No. 111 Squadron RAF

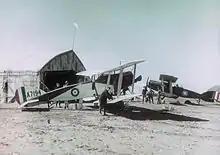
1st Australian Flying Corps Bristol F.2 Fighters in Palestine, 1918.

No. 111 Squadron of the Royal Flying Corps was formed at Deir el-Balah, Palestine, on 1 August 1917, under the command of Major Shekleton, with a mixed bag of single seat fighters as the first dedicated fighter squadron in the region. Its mission was to restrict enemy reconnaissance flights and challenge the German fighter presence over Suez. It was reinforced by Bristol F.2 Fighters in September, one of these claiming the first aerial victory for No. 111 Squadron on 8 October. The squadron began to receive the Royal Aircraft Factory S.E.5a in October 1917. The same month also saw a change of command with Major Shekleton was replaced by Major Strent, after Shekleton became Commander of the 40th (Army) Wing. By December, No. 111 Squadron was based at Julis.